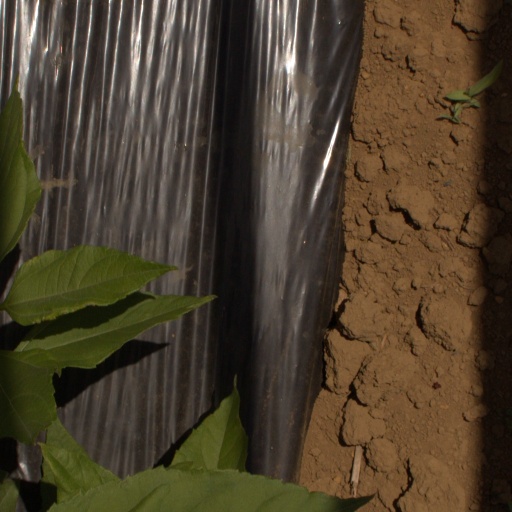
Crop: Jerusalem artichoke